Jan van Orley

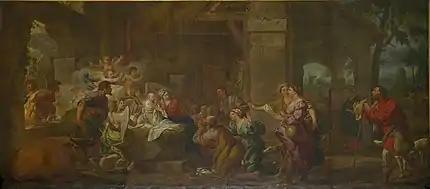
"Adoration of the shepherds", oil on canvas

Jan van Orley or Jan van Orley II (4 January 1665, in Brussels – 22 February 1735, in Brussels) was a Flemish painter, draughtsman, printmaker and designer of tapestries. Van Orley was one of the major figures of Flemish tapestry design in the late 17th and early 18th century.